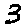
Label: 3